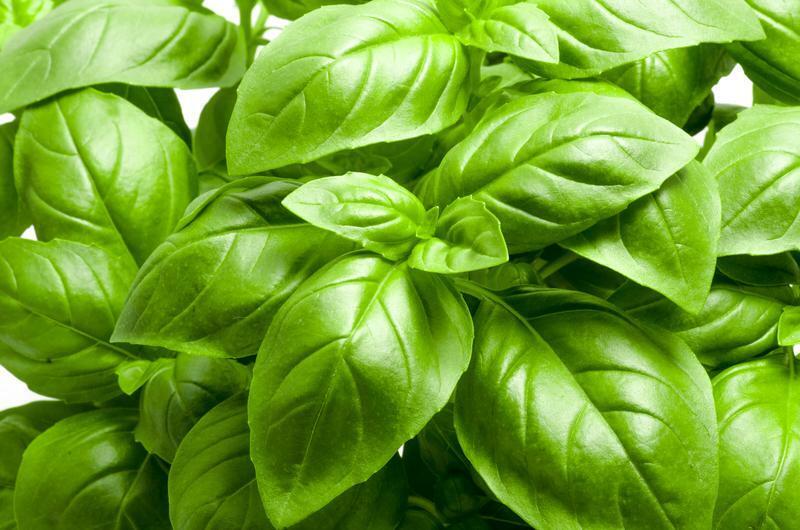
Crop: unknown
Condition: basil